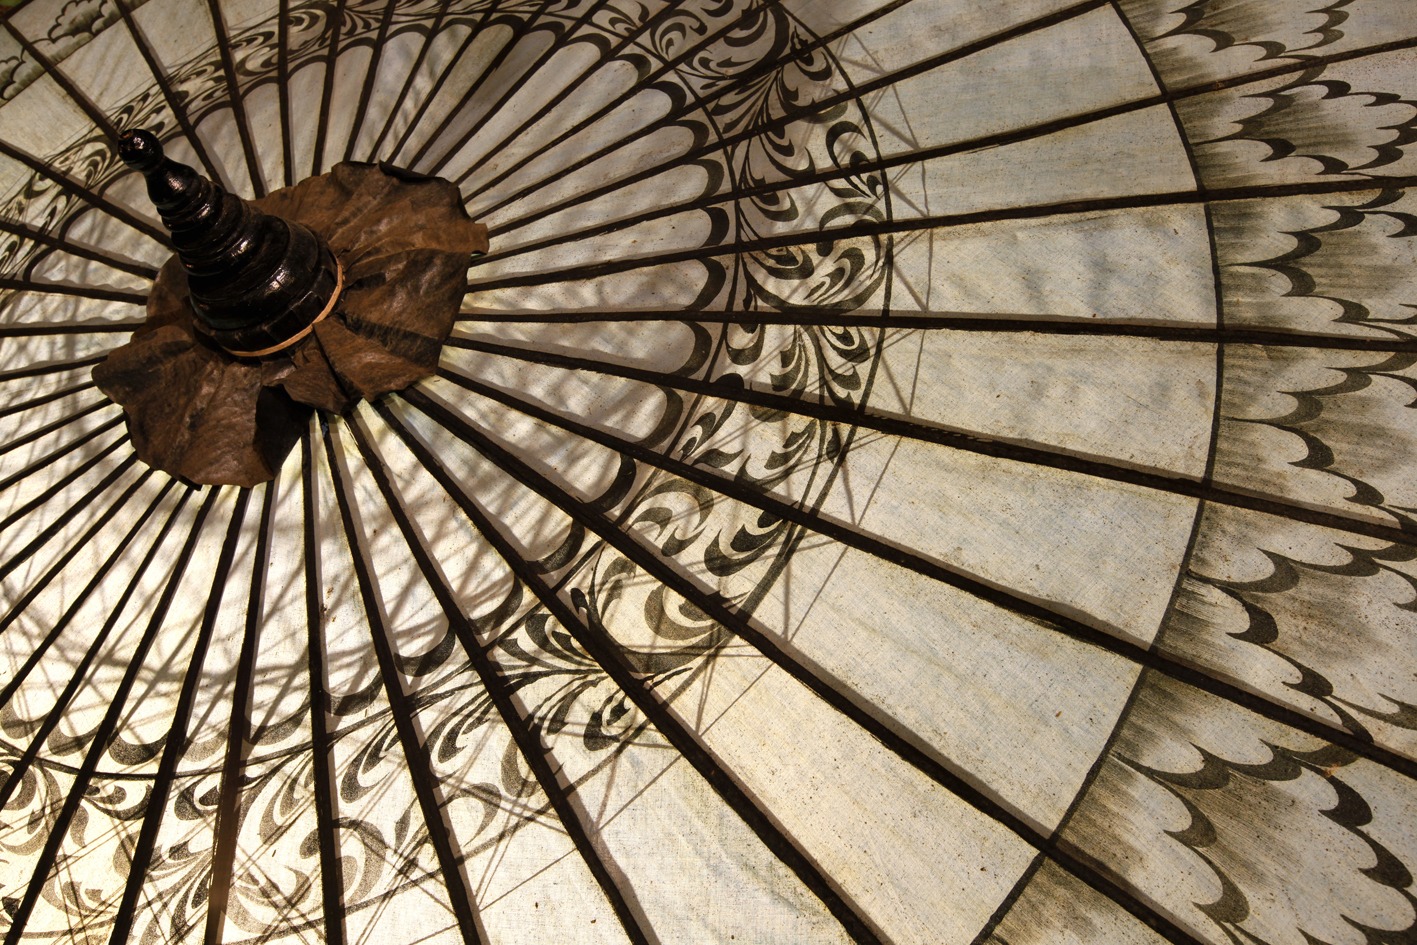
abstract, wood, wheel, spiral, spoke, tire, circle, fabric, close up, symmetry, edges, sunshade, bicycle wheel, automotive tire, aircraft engine